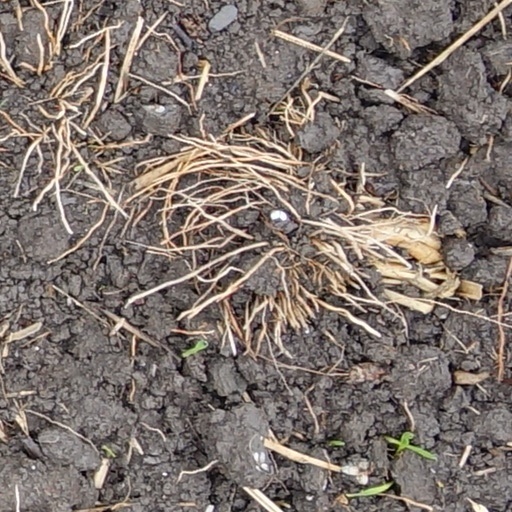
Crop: wheat